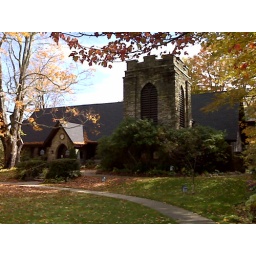
One of the famous stone churches in the mountain village of Blowing Rock.